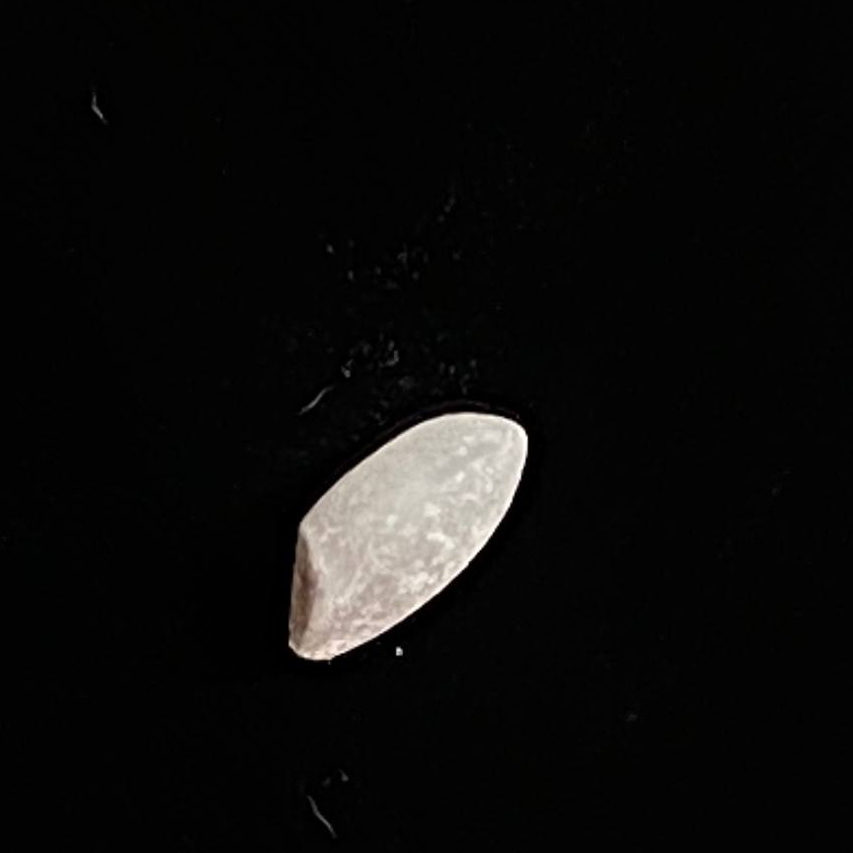
Rice variety: Chinigura_Polao